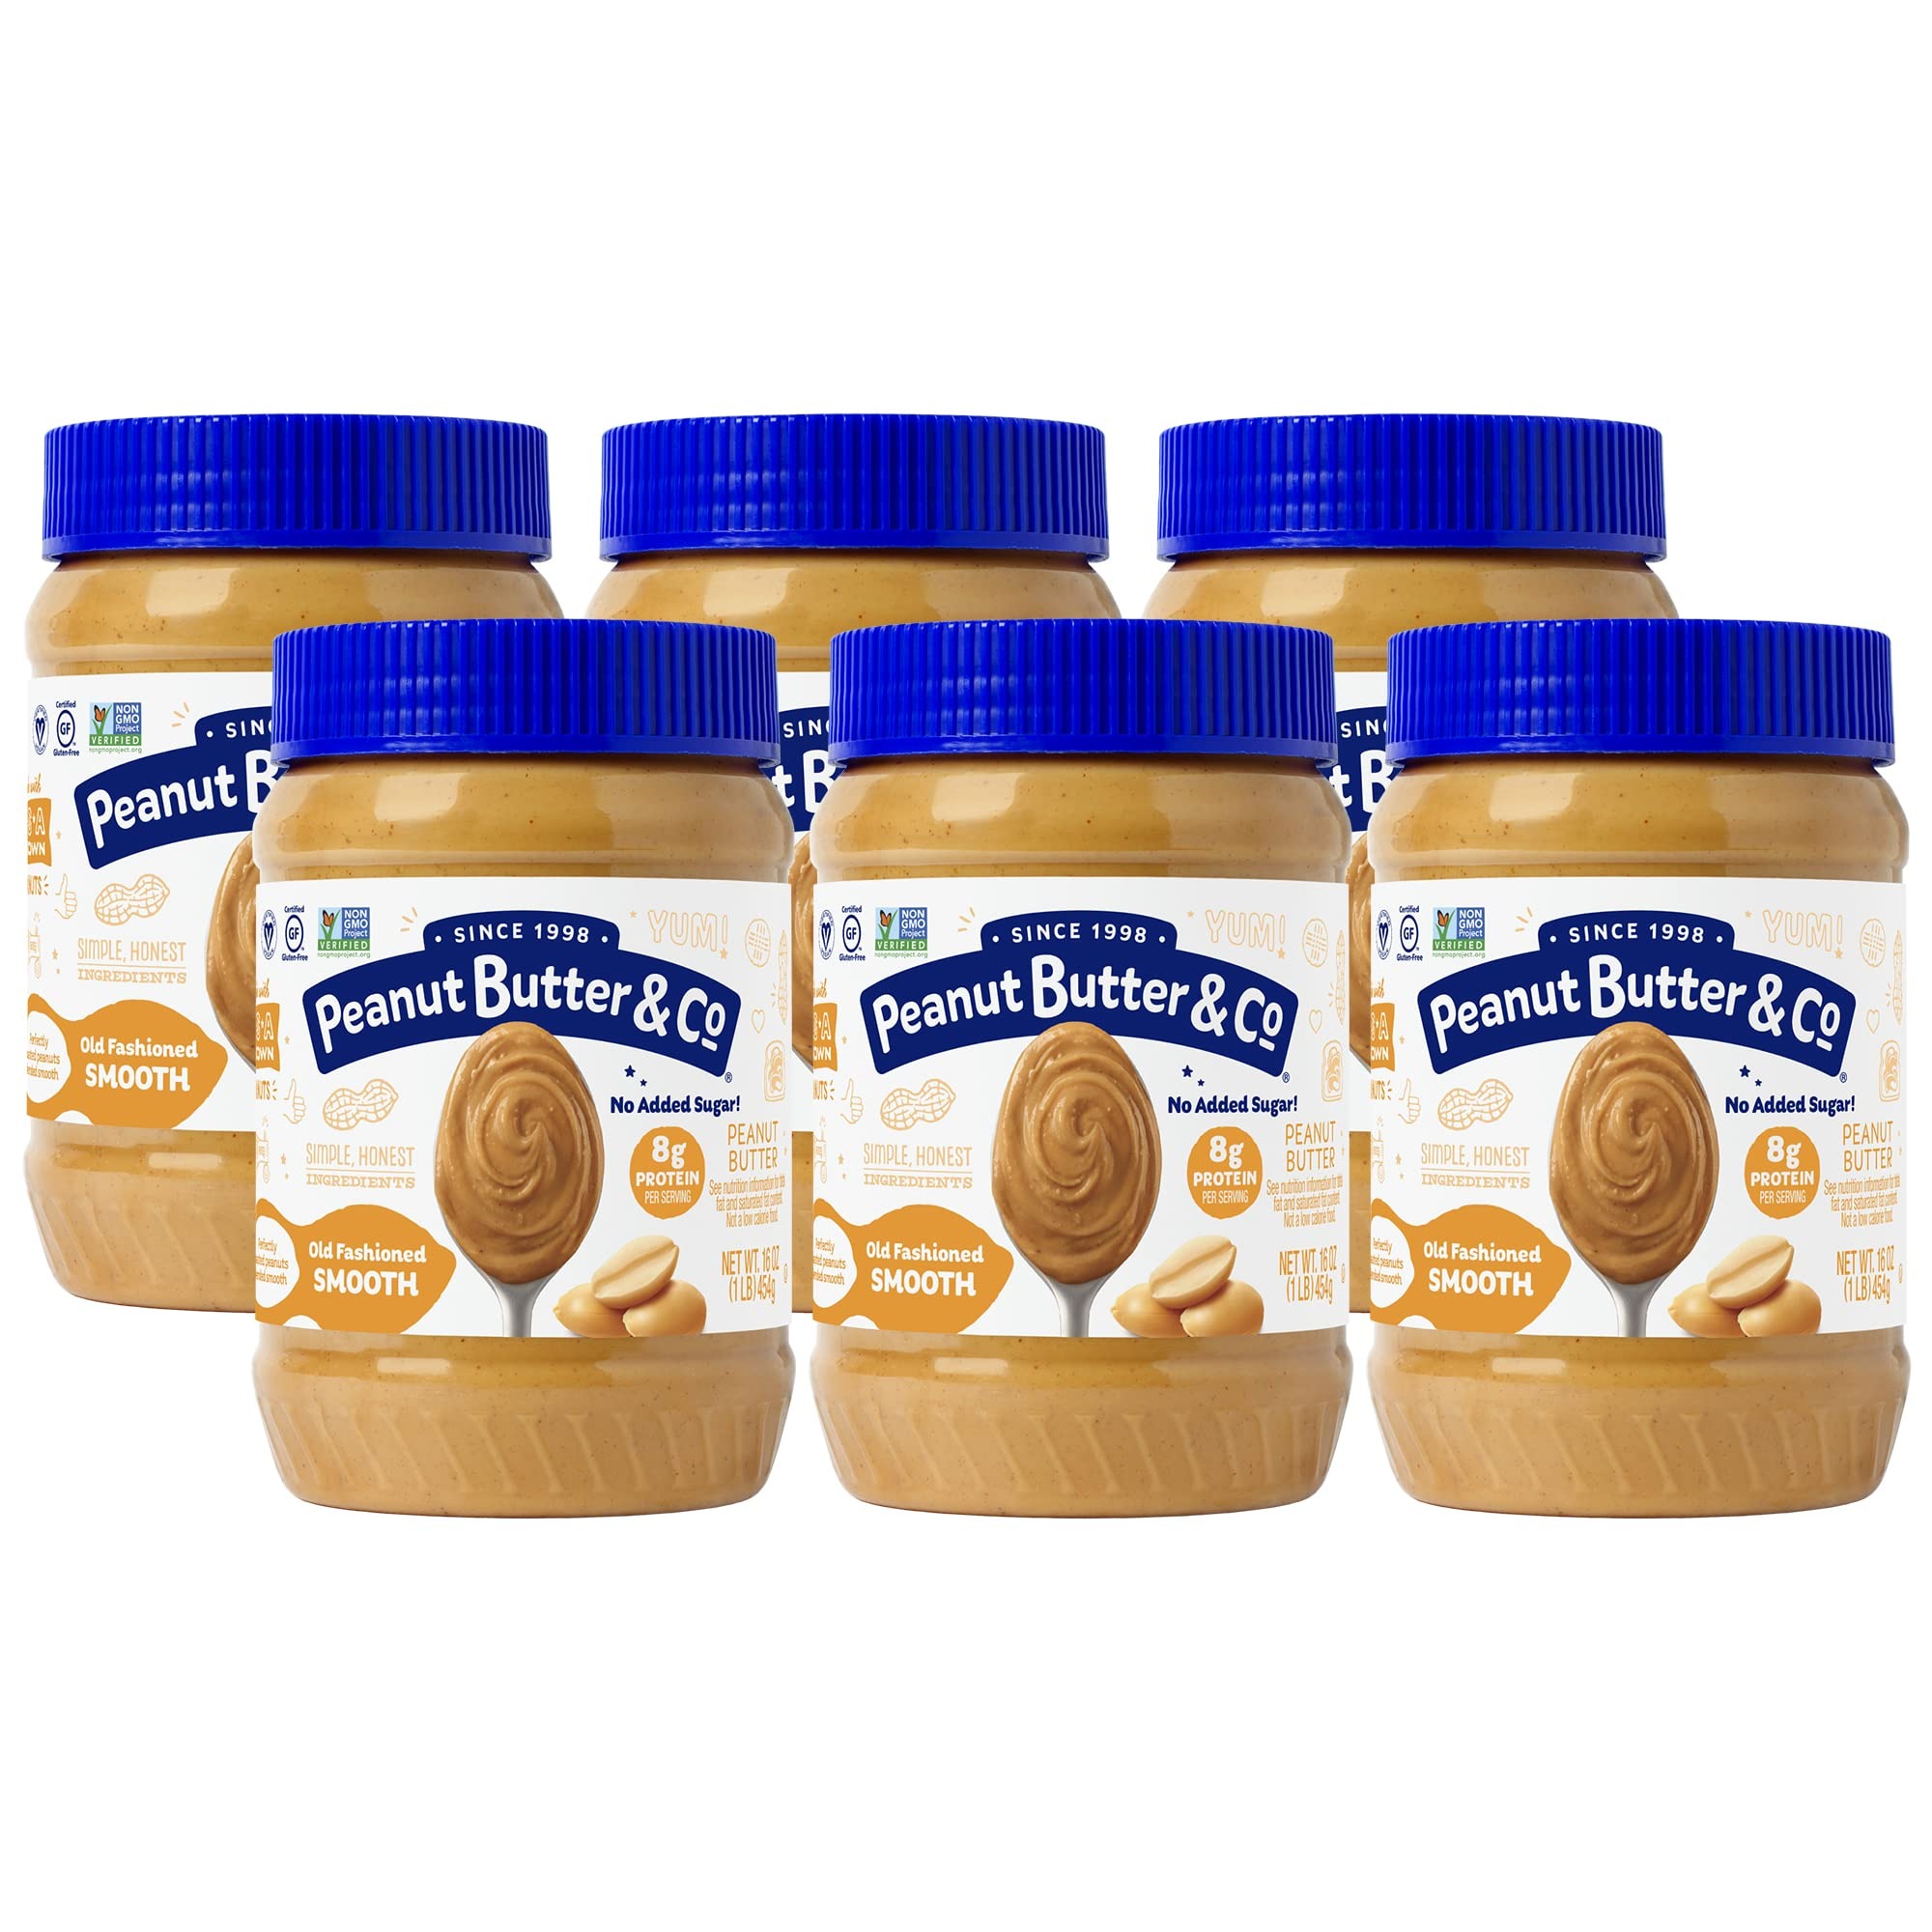
Item Name: Peanut Butter & Co. Old Fashioned Smooth Peanut Butter, Non-GMO, Gluten Free, Vegan, No Sugar Added, 16 Ounce (Pack of 6)
Bullet Point 1: Case of 6, 16 ounce jars (total of 96 ounces)
Bullet Point 2: 8 grams of Protein per serving
Bullet Point 3: Great for breakfast, sandwiches, recipes or right from the jar
Bullet Point 4: No added sugar, no cholesterol, no trans fats, no hydrogenated oil, no high fructose corn syrup
Bullet Point 5: Non-GMO Project Verified, Certified Gluten-Free, Certified Vegan, Certified OU Kosher, Made with only USA grown peanuts
Value: 96.0
Unit: Fl Oz

Price: 6.03